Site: brandenburg
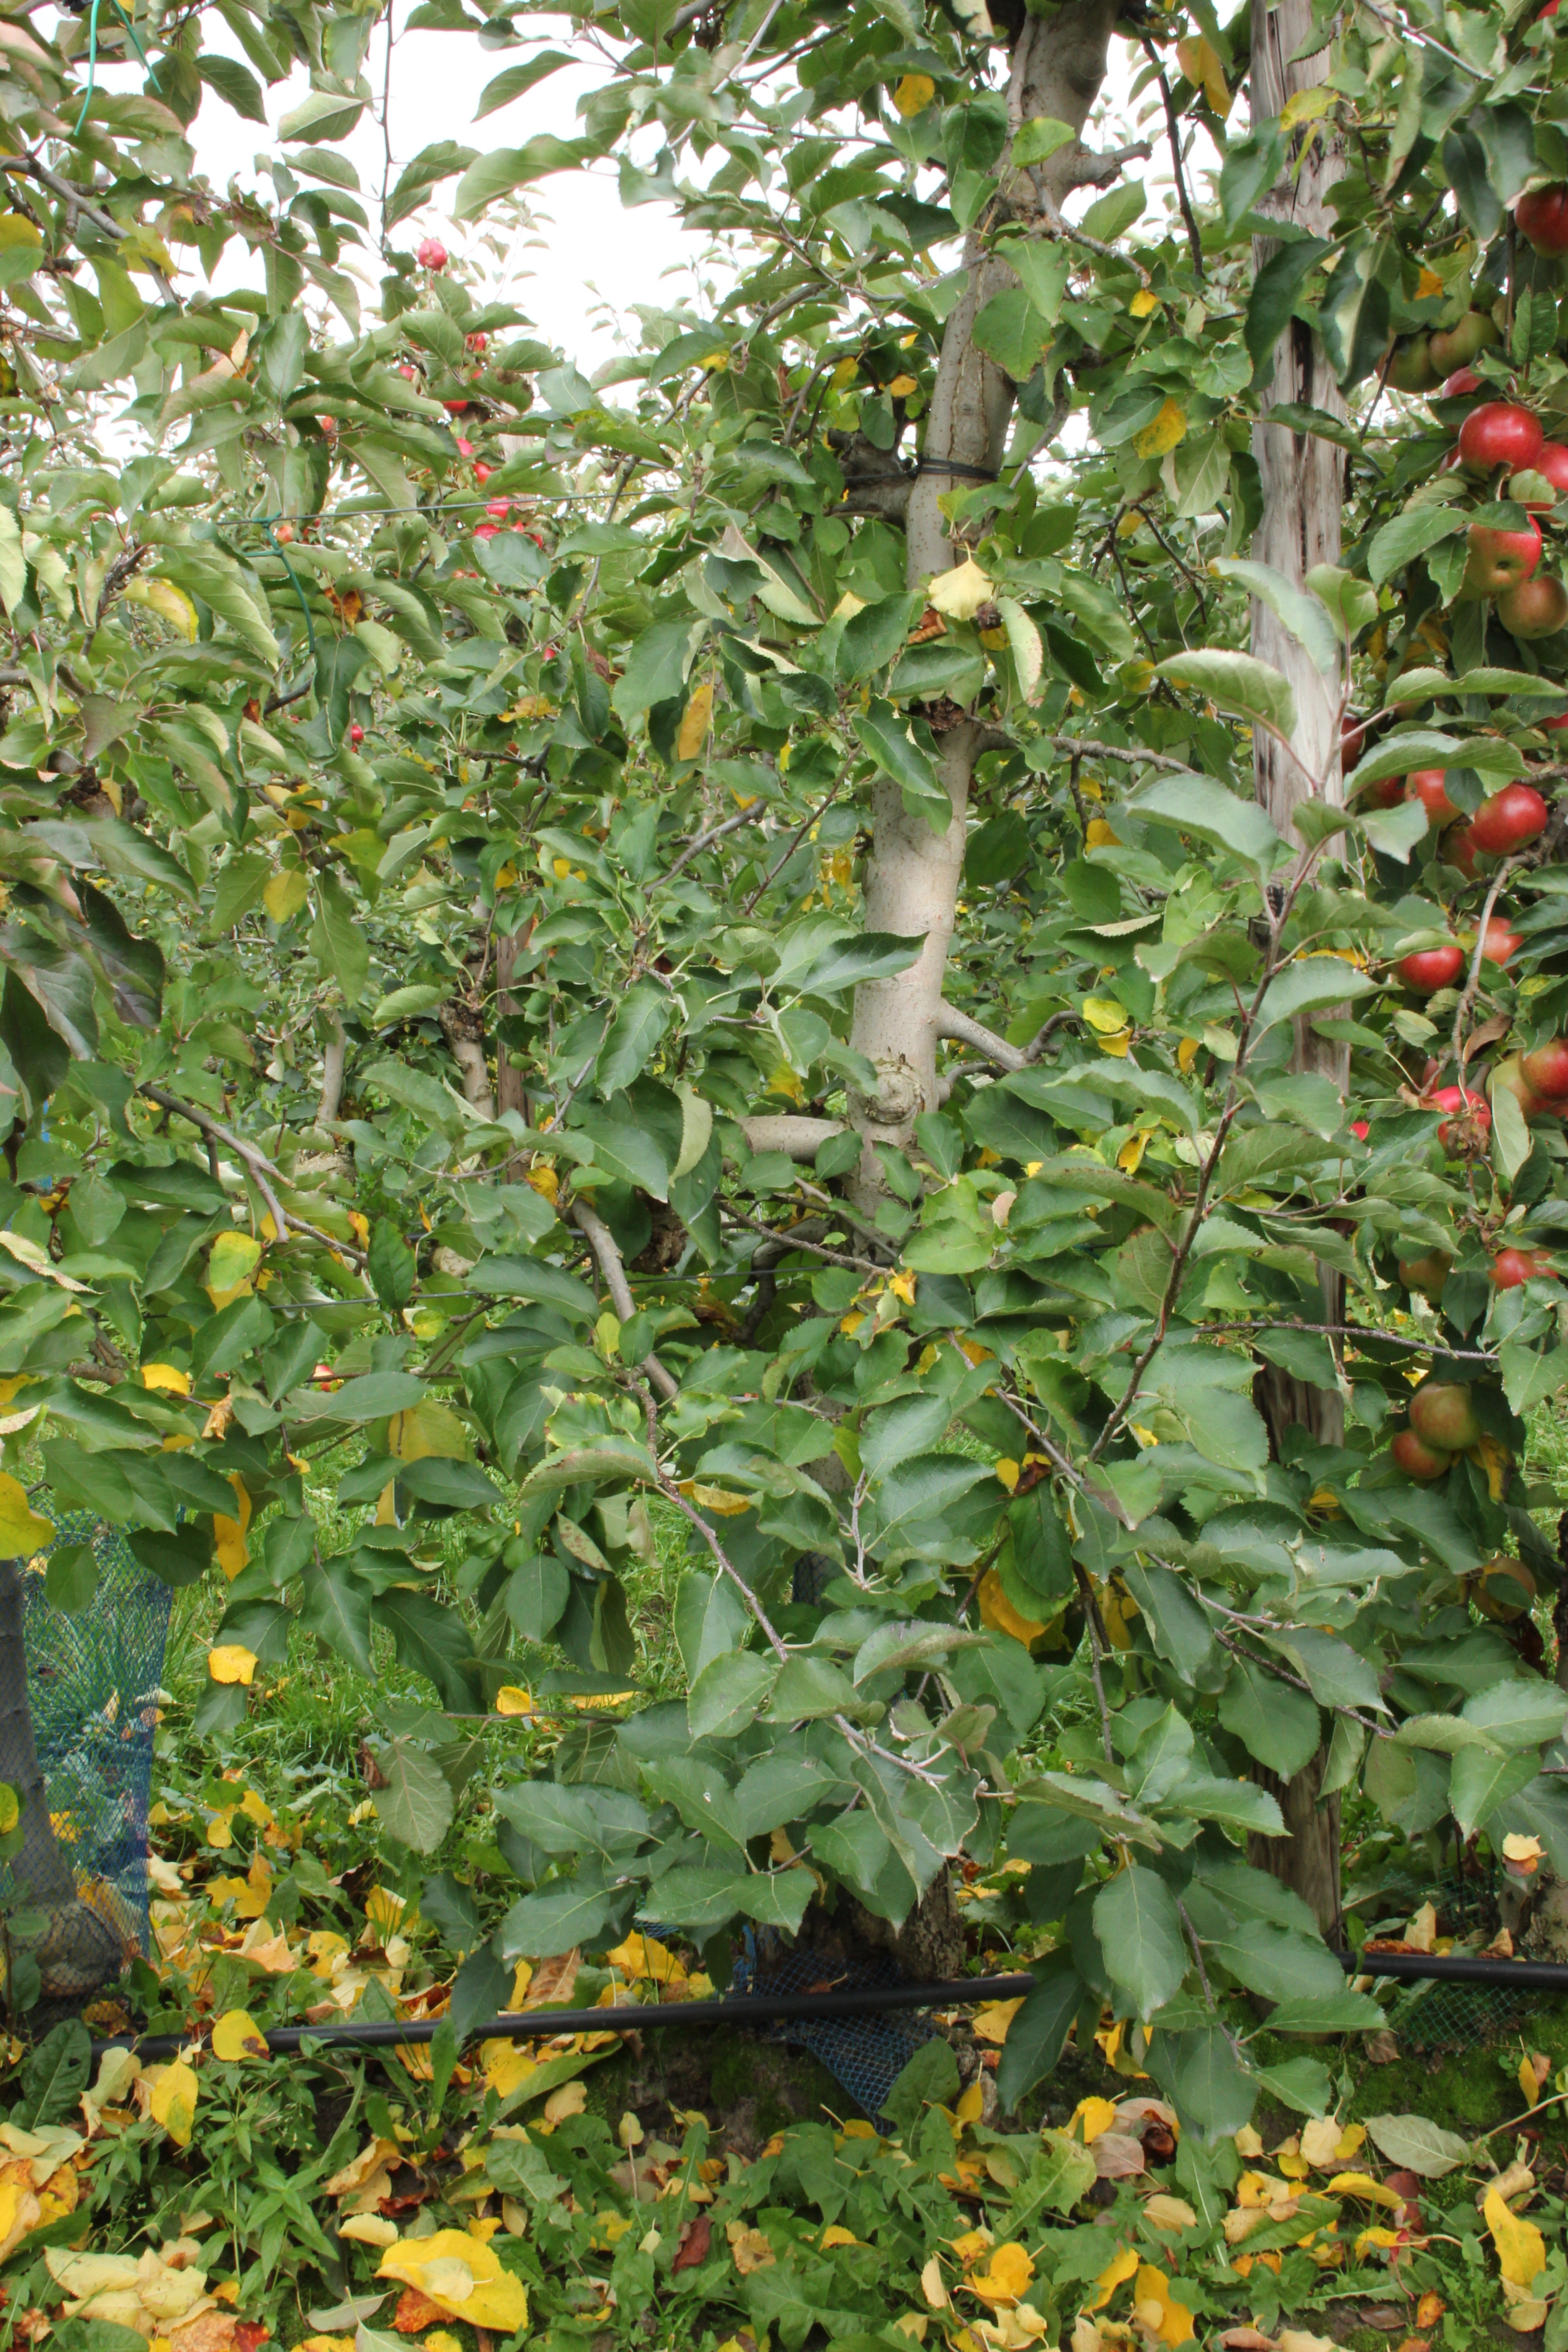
Growth stage (BBCH 91): Senescence, beginning of dormancy